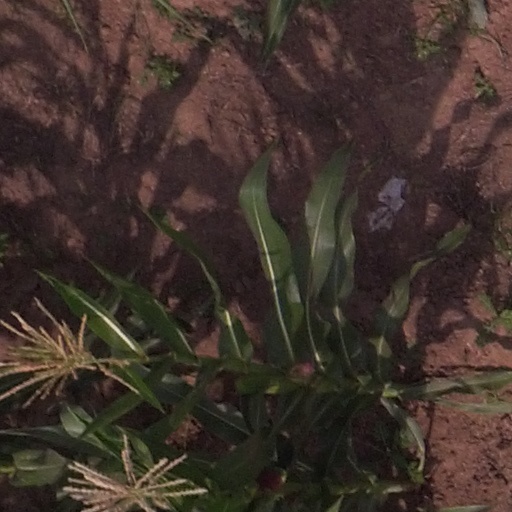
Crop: maize; corn